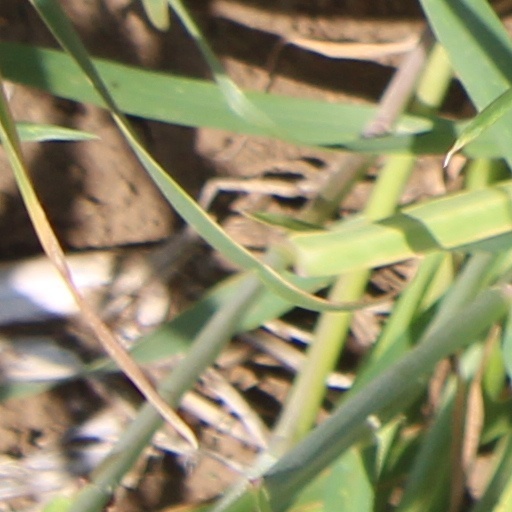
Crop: wheat